Karol Szymanowski

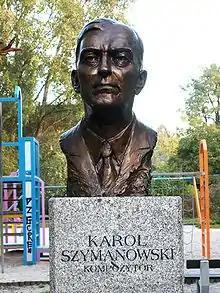
Bust of Szymanowski in Kielce

Szymanowski received numerous awards, including the Officer Cross of the Order of Polonia Restituta; the Officer of the Order of the Crown of Italy; the Commander of the Order of the Crown of Italy; the Knight of Legion d'Honneur; an honorary plaque at the Accademia Nazionale di Santa Cecilia; the Commander Cross of the Order of Polonia Restituta; and the Academic Golden Laurel of the Polish Academy of Literature, Order of Merit of the Republic of Poland. He was also a Doctor Honoris Causa of the Jagiellonian University, Kraków and an honorary member of the Czech Academy of Learning, the Latvian Conservatory of Music in Riga, the St Cecilia Royal Academy in Rome, the Royal Academy of Music in Belgrade, and the International Society for Contemporary Music.